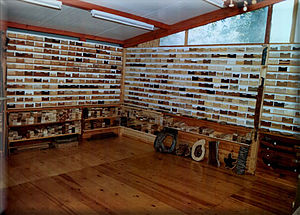
Xylotek
Xyloteket i Dénia, Spanien
Et xylotek er en samling af træ. Xyloteker bruges typisk til at opbevare eksemplarer af forskellige træsorter, og mange lande har et xylotek, der dels kan vise de træsorter, der findes i det pågældende land, dels kan vise eksempler på træsorter fra resten af verden. Xylotekerne bruges dels til udstilling, dels som grundlag for forskning og uddannelse.